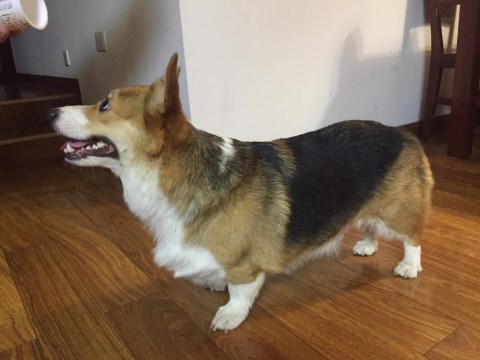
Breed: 2909-n000116-Cardigan